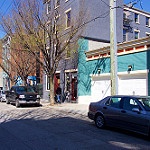
Label: street